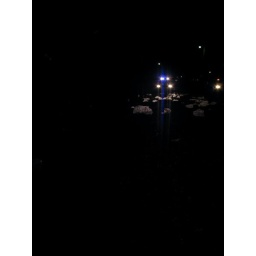
A cop car on a dark street late at night in New Orleans during mardi gras